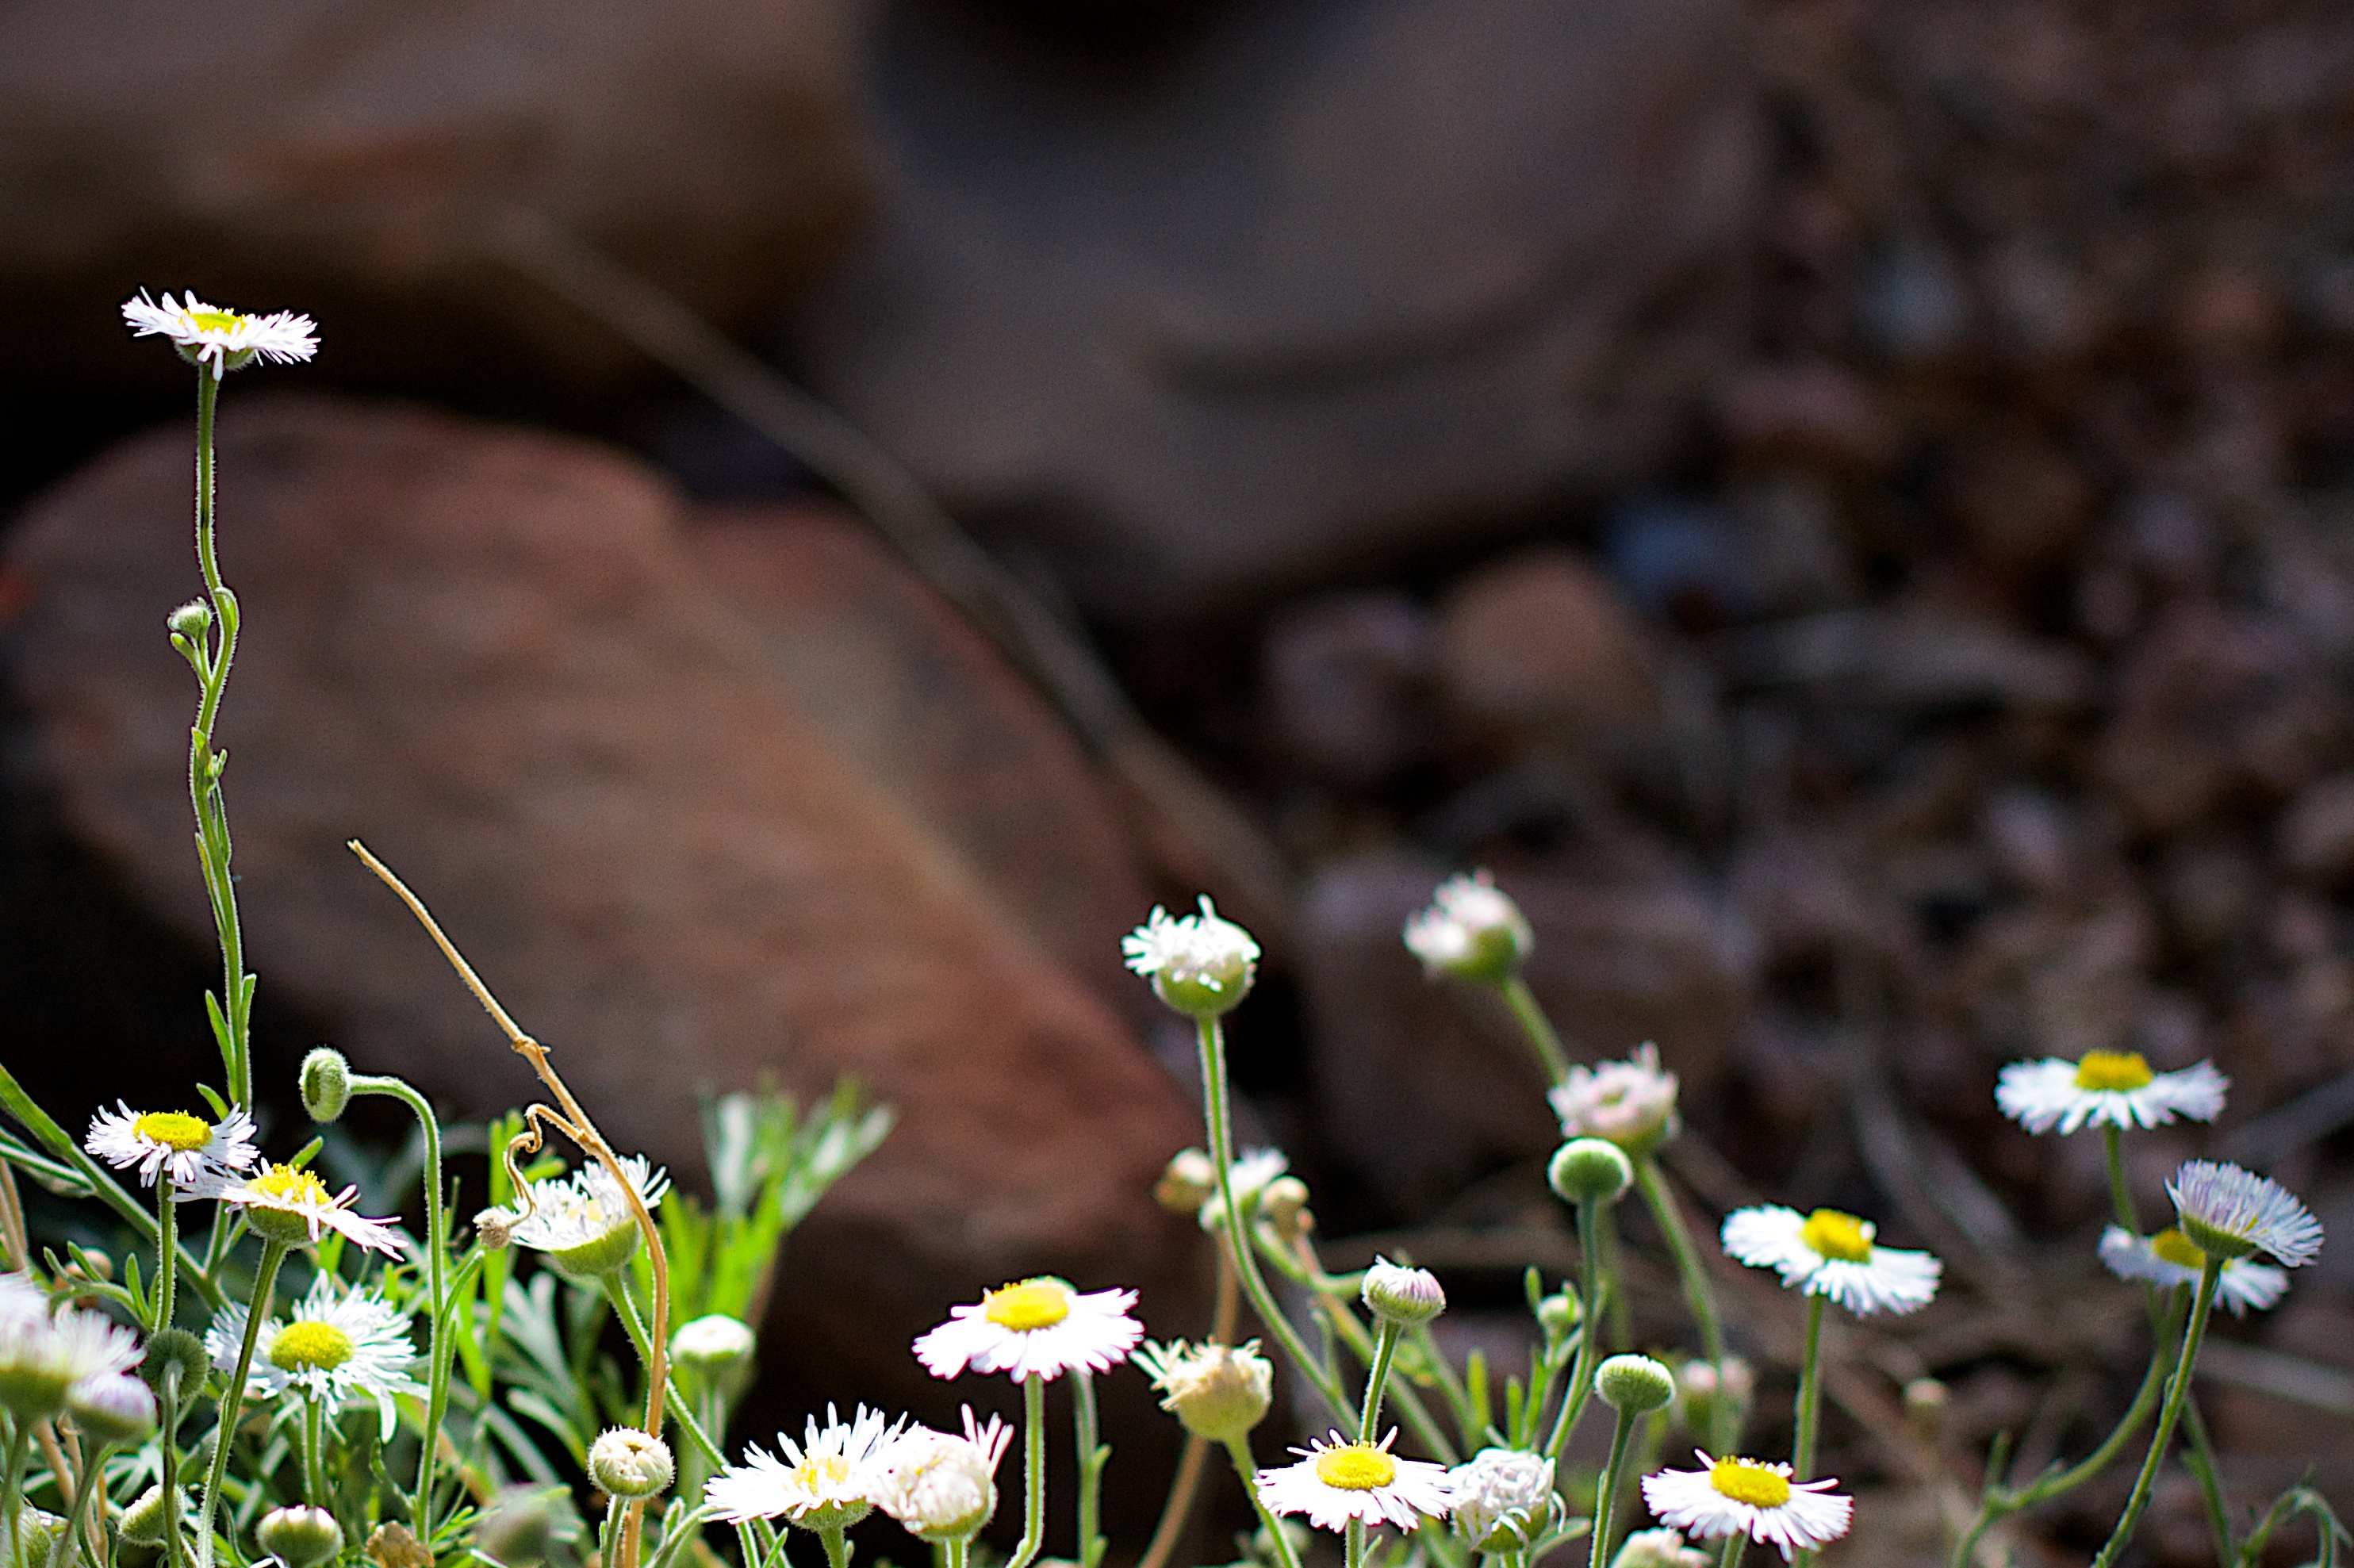
nature, grass, blossom, plant, photography, leaf, flower, daisy, green, soil, botany, flora, wildflower, close up, leadership, macro photography, flowering plant, land plant